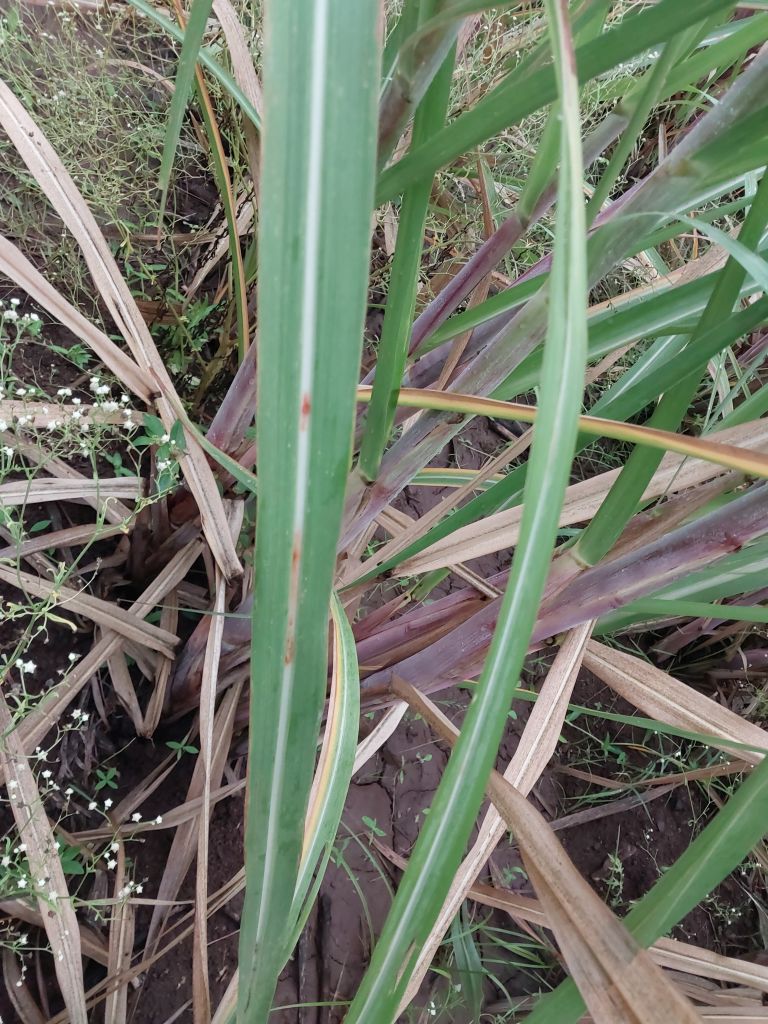
Label: Brown Spot